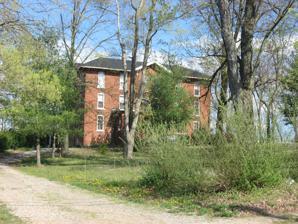
Building: Marvin College Boys Dormitory and President's House
Country: United States of America
Year built: 1900
United States historic place Marvin College Boys Dormitory and President's House U.S. National Register of Historic Places Location 404 and 416 N. Washington St., Clinton, Kentucky Coordinates 36°40′20″N 88°59′34″W / 36.67222°N 88.99278°W / 36.67222; -88.99278 ( Marvin College Boys Dormitory ) Area 2 acres (0.81 ha) Built 1899-1900 (house); 1910 (dormitory) NRHP reference No. 76000897 Added to NRHP January 2, 1976 The Marvin College Boys Dormitory and President's House , in Clinton, Kentucky , United States, was listed on the National Register of Historic Places .  The listing includes two contributing buildings , at 404 and 416 N. Washington St. The president's house was built in 1899–1900; the dormitory was built in 1910. The dormitory was later used as Hotel Jewell . The two buildings are the only surviving buildings of Marvin College. See also Clinton College (Kentucky) : Also in Clinton, Kentucky National Register of Historic Places listings in Hickman County, Kentucky References